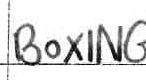
Label: boxing